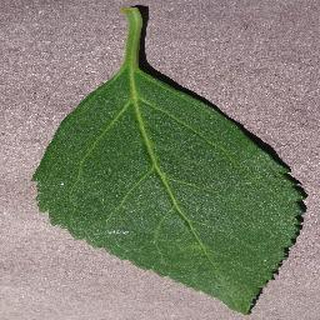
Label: healthy_cherry